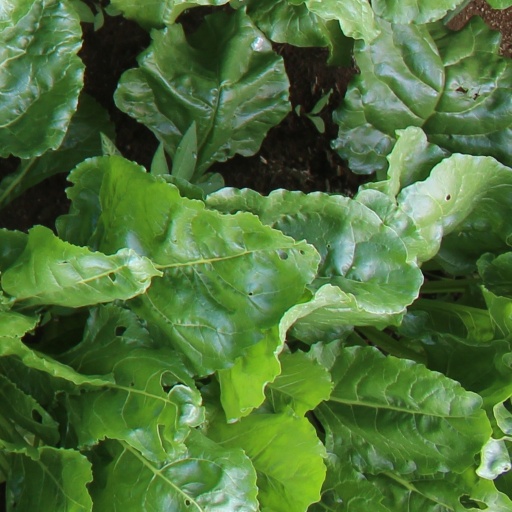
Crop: sugar beet